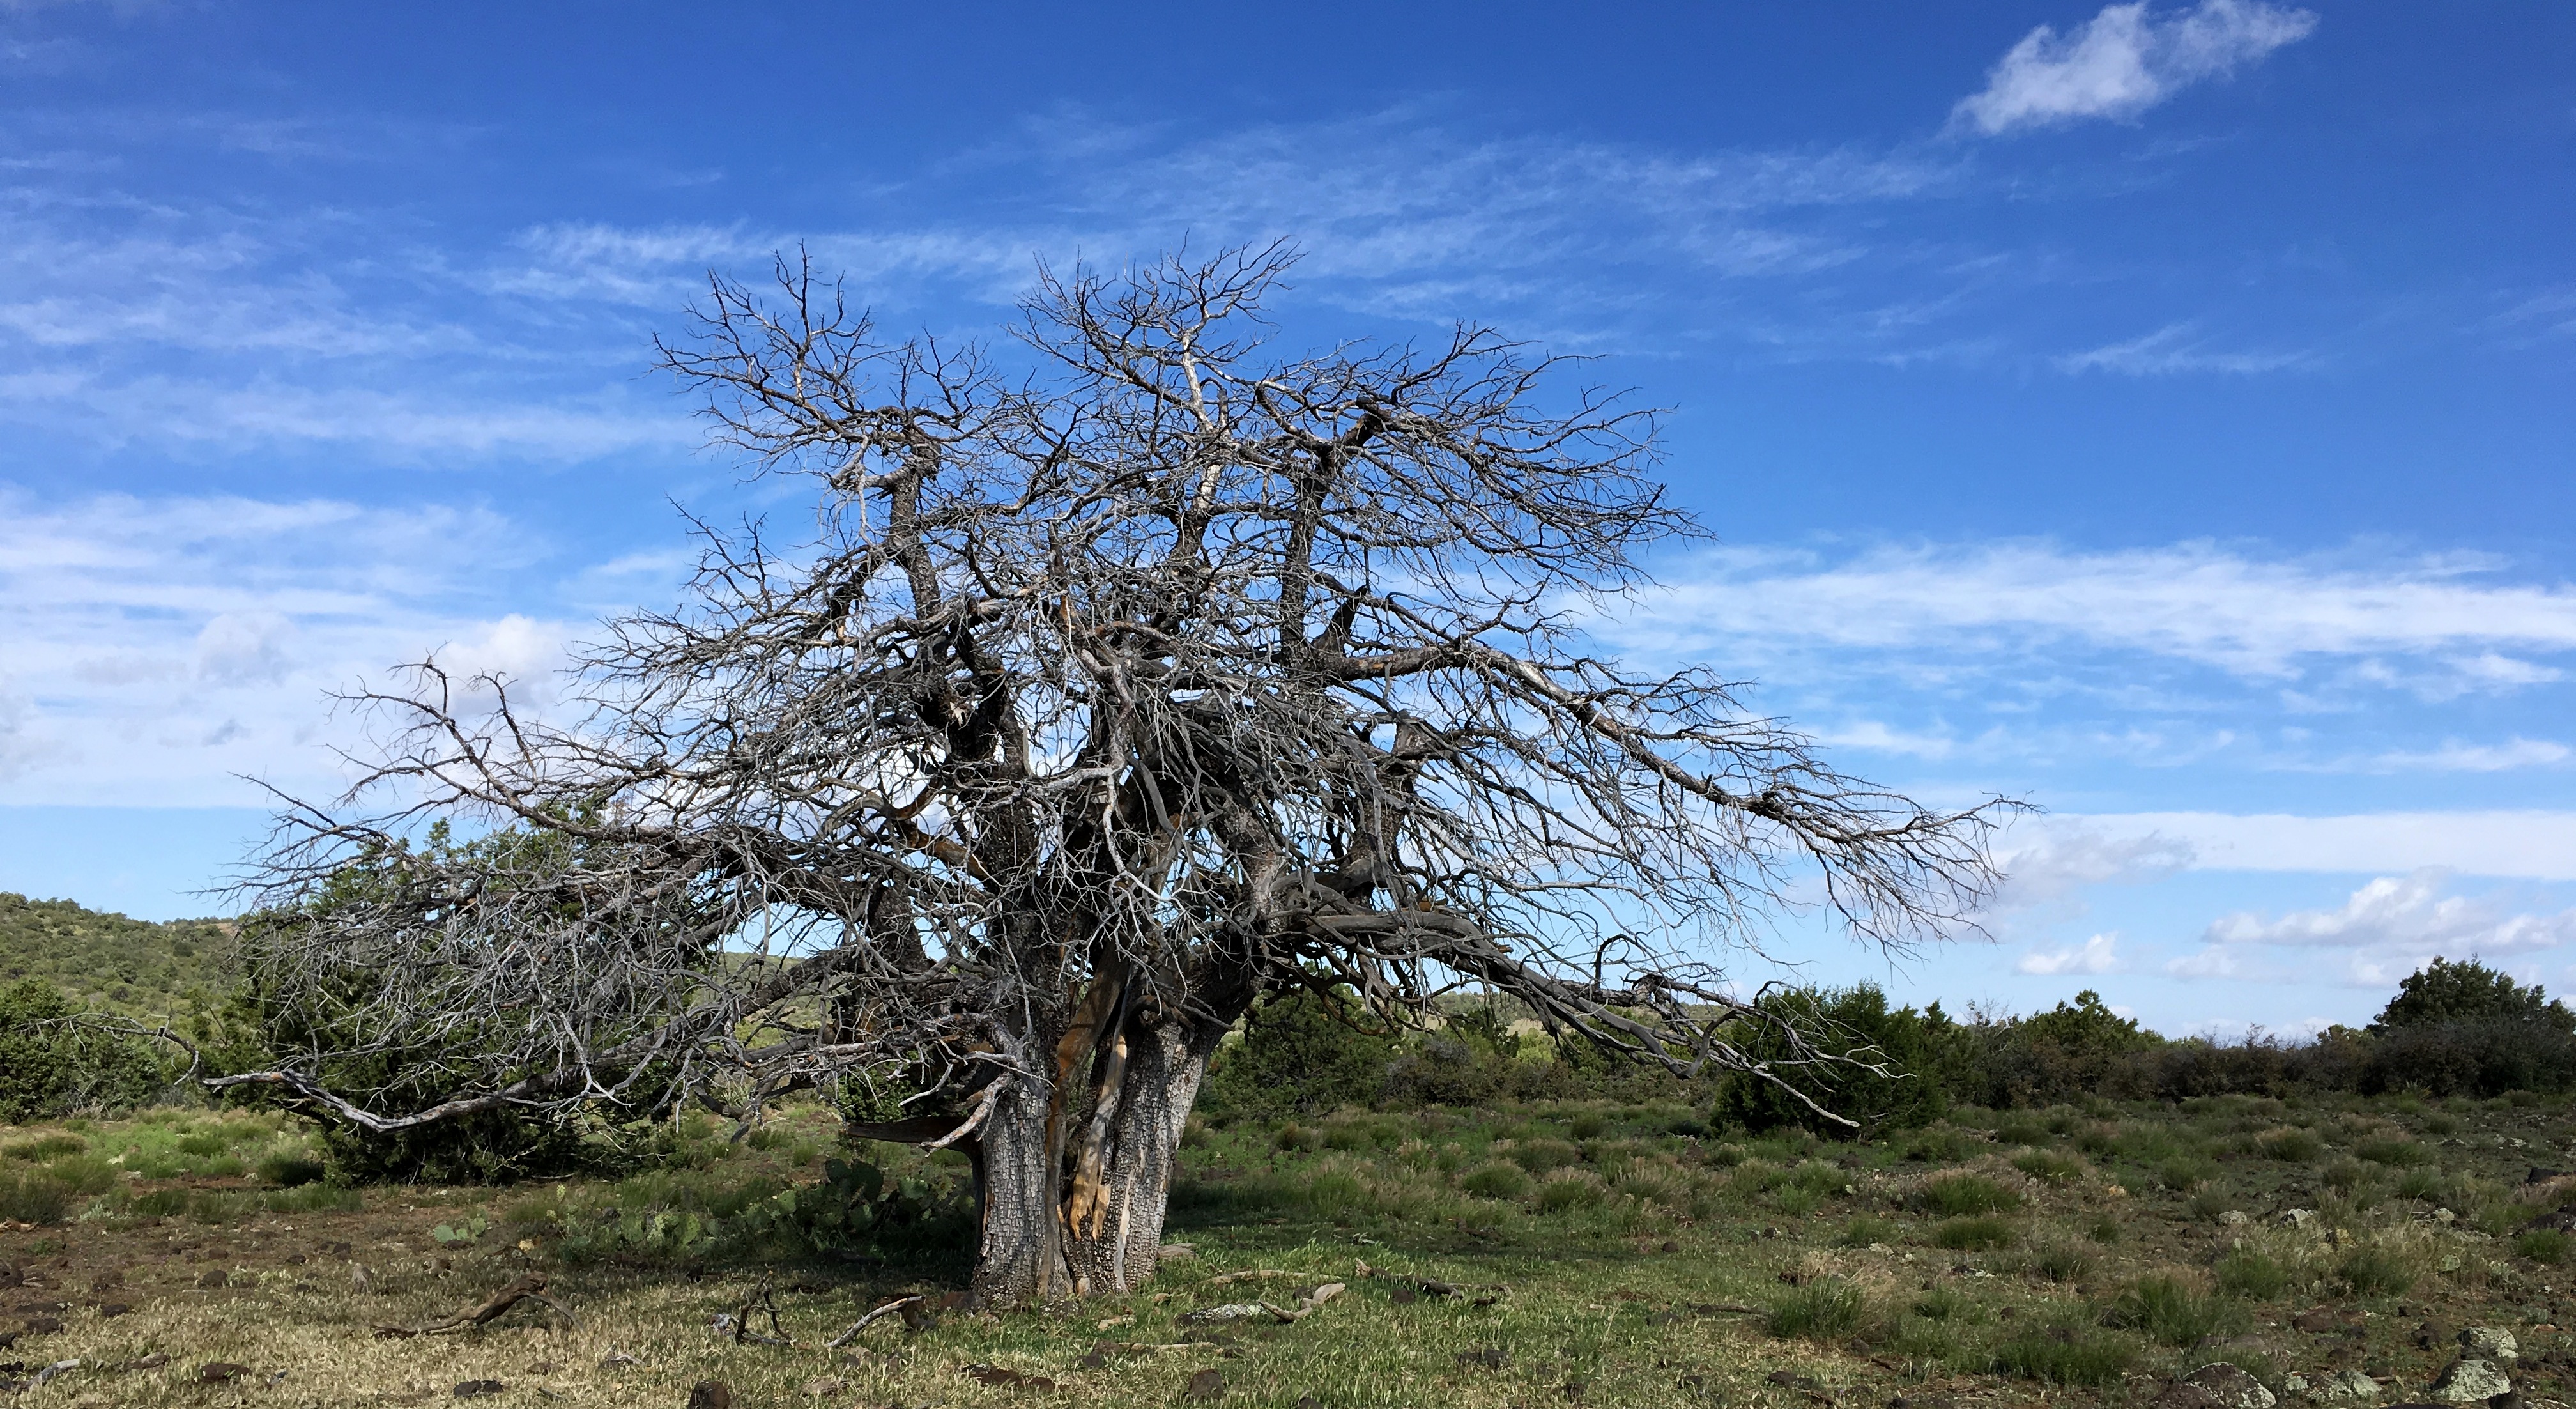
tree, branch, plant, sky, meadow, flower, savanna, oak, ecosystem, rural area, flowering plant, woody plant, land plant